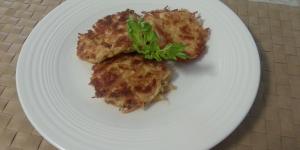
tortitas de fideos con queso